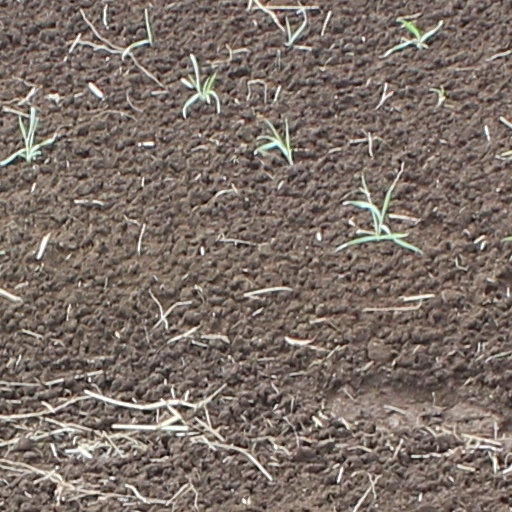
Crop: wheat